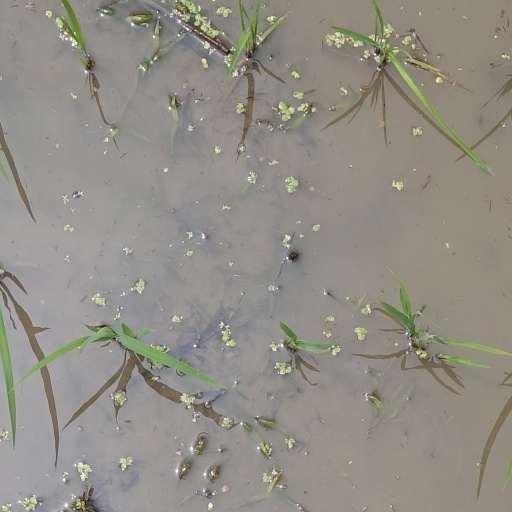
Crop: rice